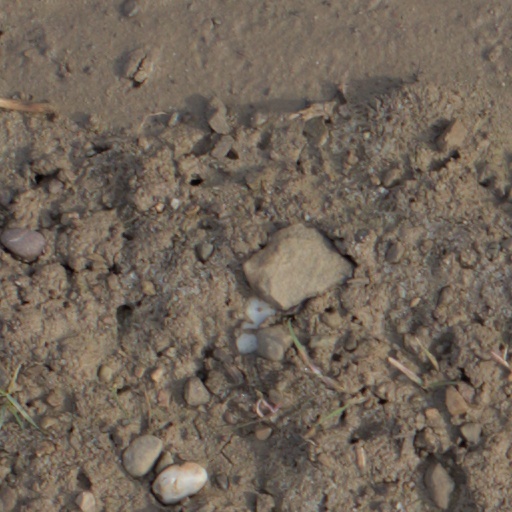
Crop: wheat